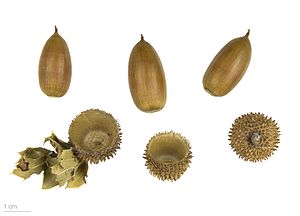
Kermeseg
Quercus coccifera
Kermeseg, også skrevet Kermes-Eg, er en stedsegrøn busk eller engang imellem et lille træ med en lav og bred, kroget vækst. Frugterne er agern, som sidder enkeltvis i dybe bægre, der er klædt med tornede skæl. Nødderne modner over 18 måneder.